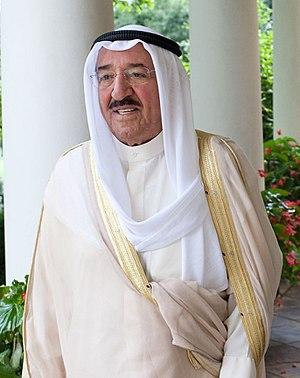
Antigua-et-Barbuda
La liste suivante présente les différents souverains du Koweït.